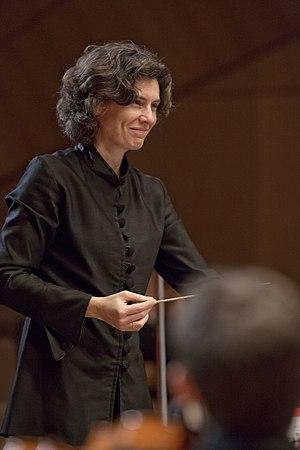
Laëtitia Trouvé, chef d'orchestre
Laëtitia Trouvé est une chef d'orchestre française.
Un chef d'orchestre est un musicien chargé de coordonner le jeu des instrumentistes des orchestres symphoniques, de jazz, d'harmonie, de bagad ou de fanfare. Sa tâche consiste, sur le volet technique, à rendre cohérent le jeu de l'ensemble des musiciens par sa gestuelle, notamment en leur imposant une pulsation commune. Il règle par ailleurs l'équilibre des diverses masses sonores de l'orchestre. Sur le volet artistique, c'est à lui que revient la tâche d'orienter l'interprétation des œuvres, un processus qui s'étend à partir du choix du répertoire, de la première répétition jusqu'à la représentation finale.